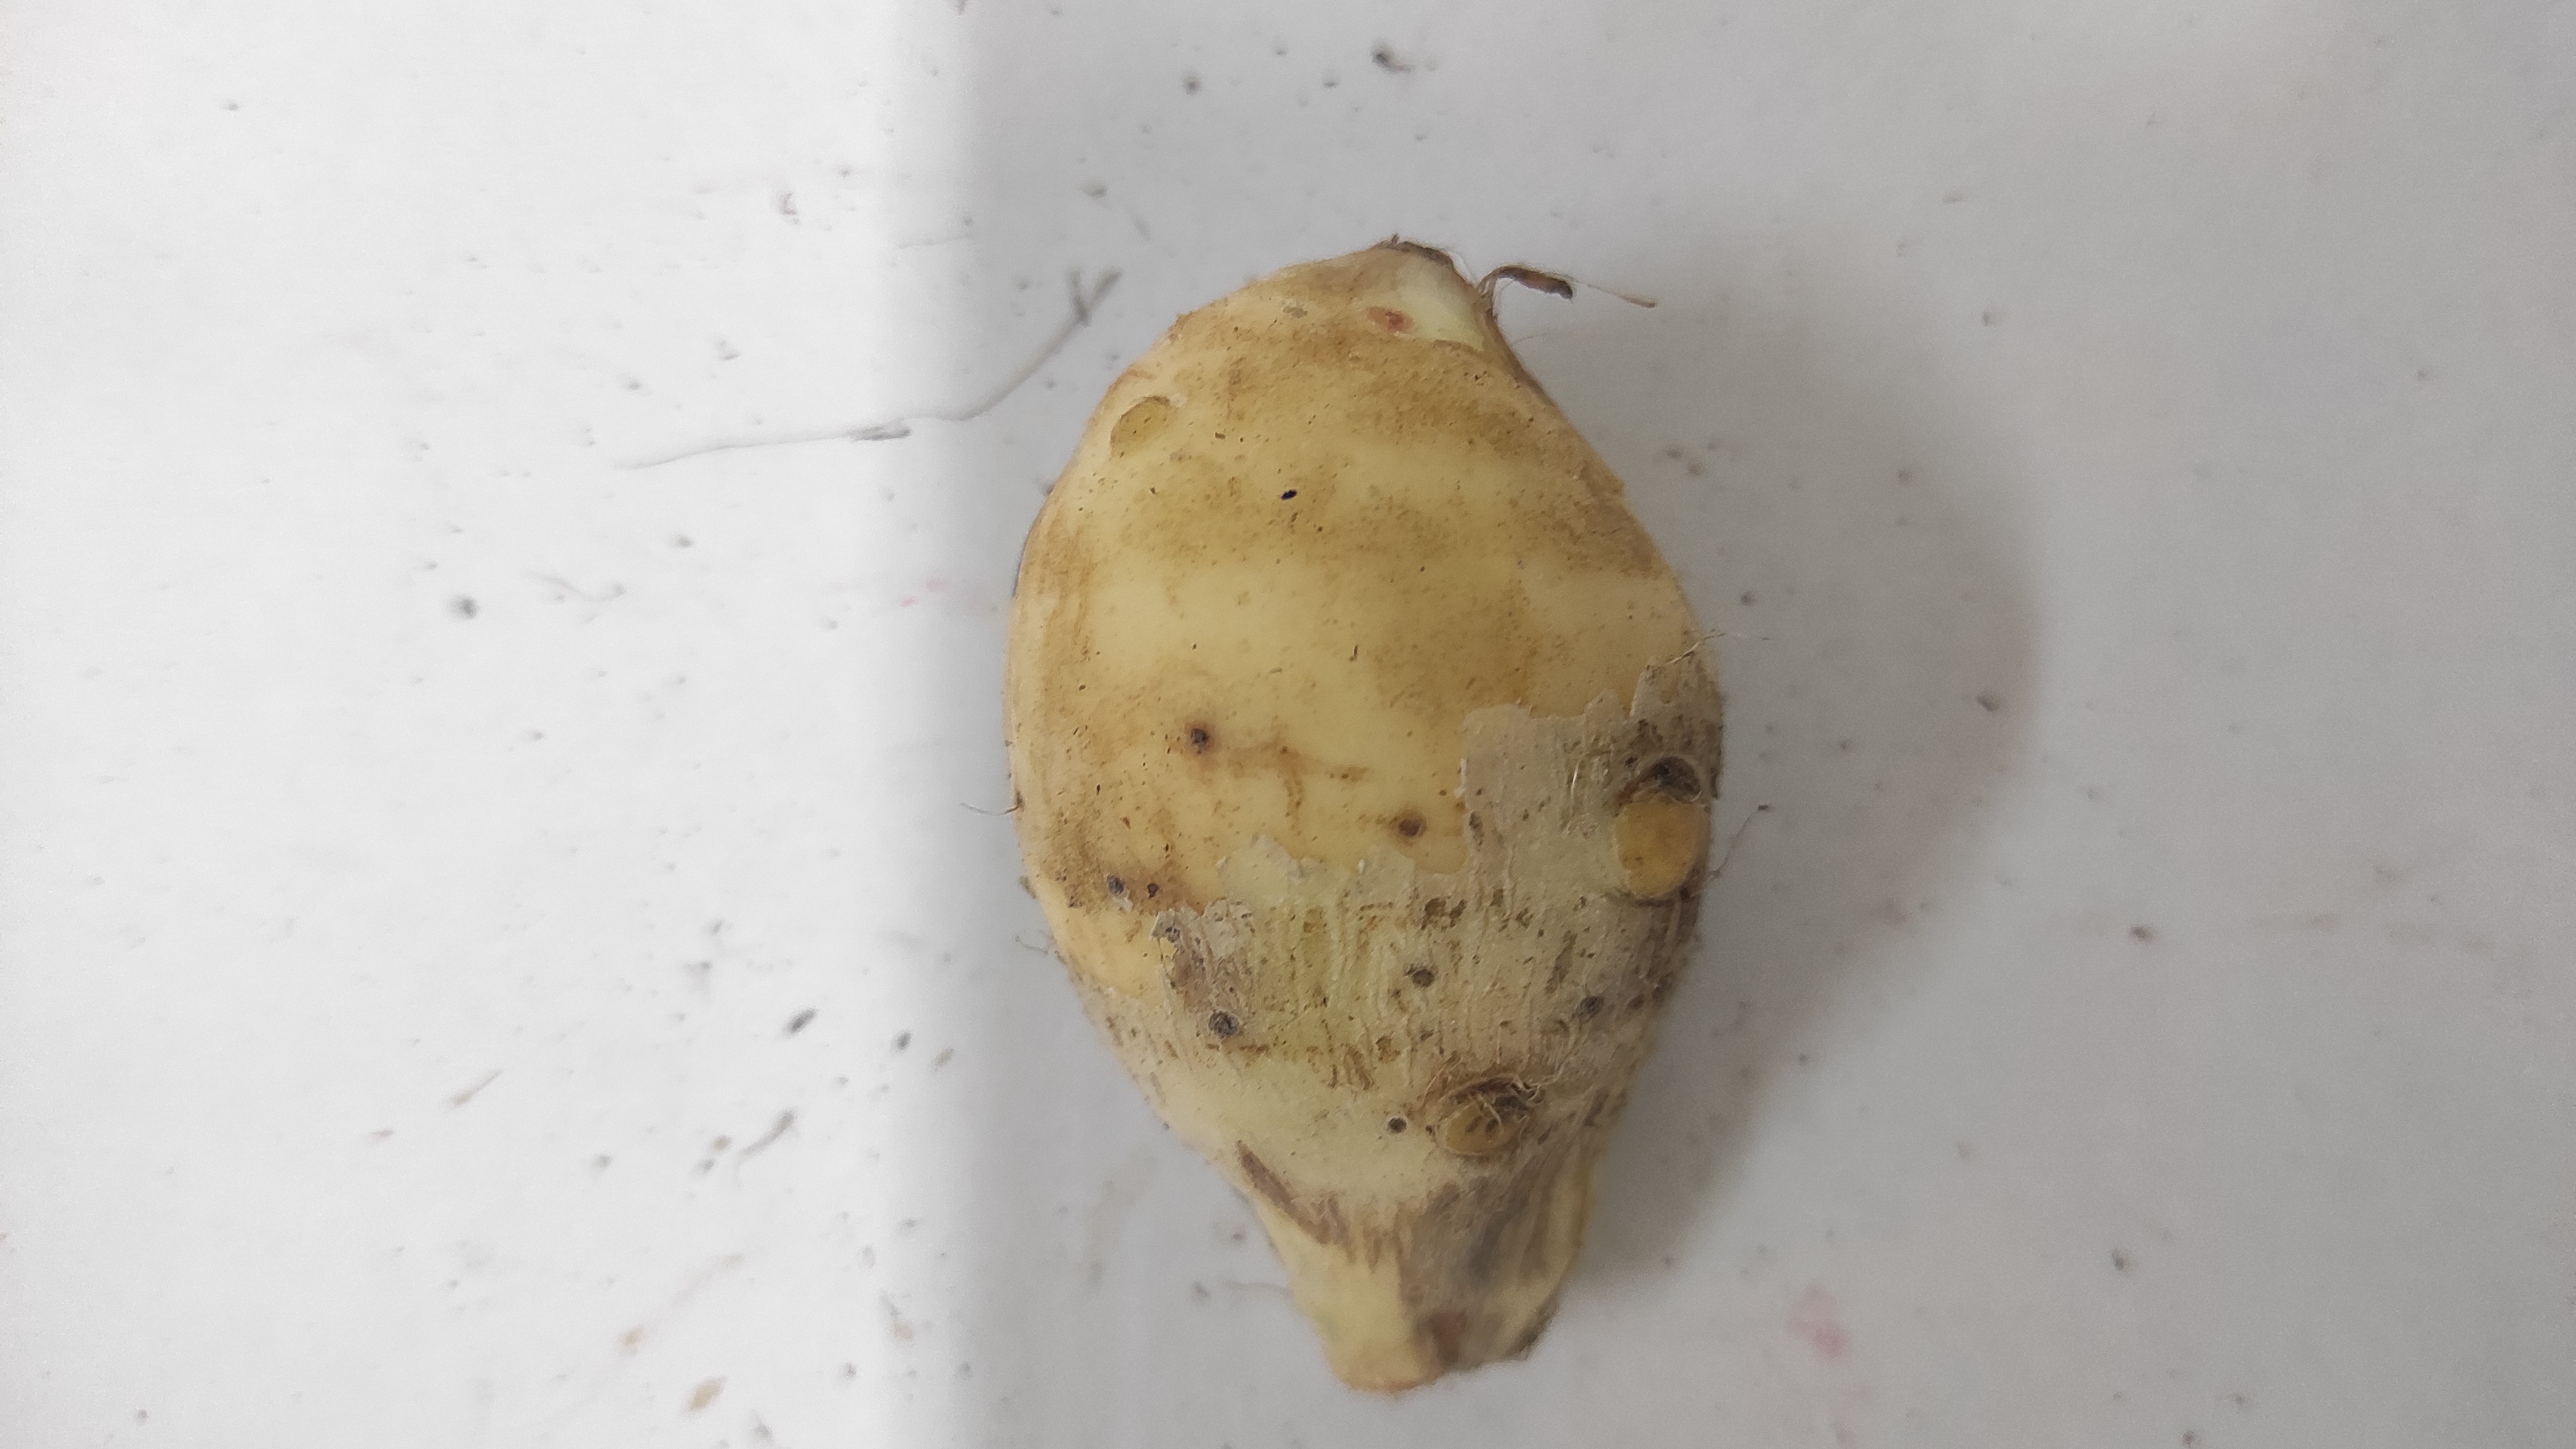
Crop: Taro root
Condition: Fresh